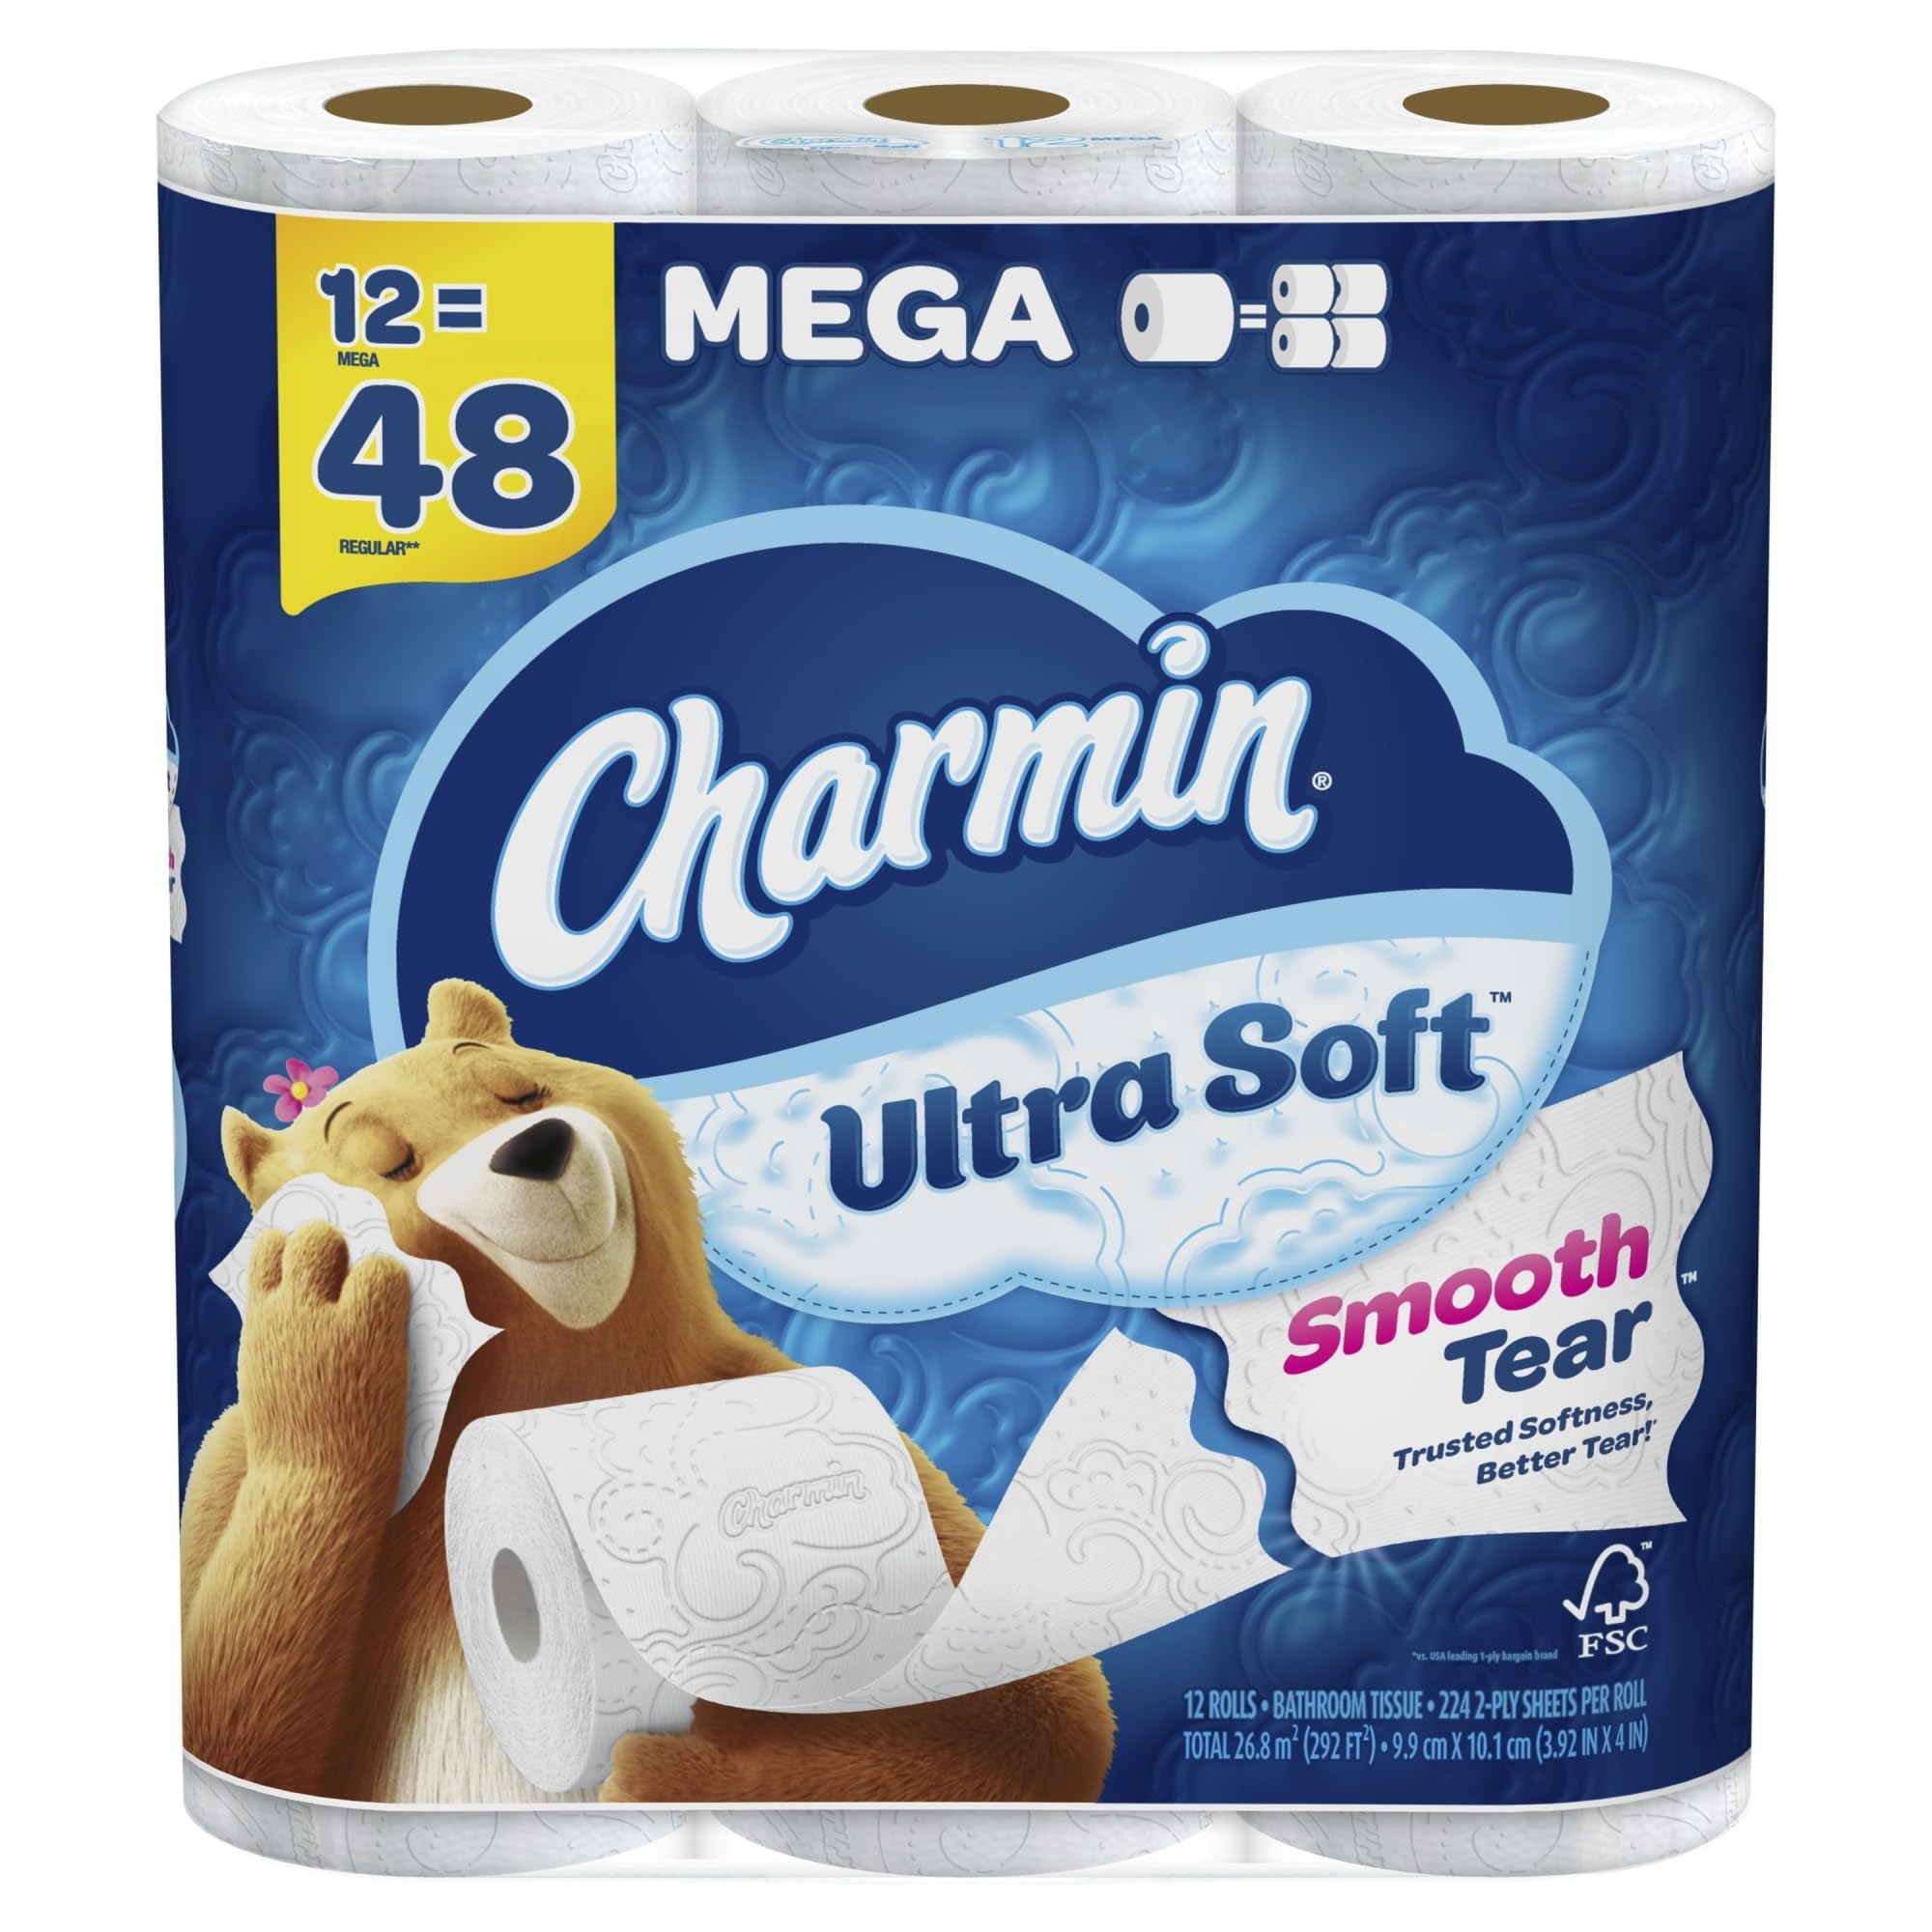
Item Name: Charmin Ultra-Soft 2-Ply Toilet Paper Mega Rolls, 4" x 4", White, 224 Sheets Per Roll, Pack of 12 Rolls
Bullet Point 1: Use less tissue with a higher absorbency courtesy Charmin 2-ply bathroom tissue. The ultra-soft design is comfortable on your skin and won't clog your septic system.
Bullet Point 2: Pack contains 4 Mega Rolls (244 Sheets Per Roll) of Charmin Ultra Soft Toilet PaperCushiony soft without compromising strengthHolds up so your hands and behind keep clean while you goIrresistible softness you can see and feelMore 'gos' per pack with Charmin's plush Ultra Soft Mega Rolls
Product Description: Use less tissue with a higher absorbency courtesy Charmin 2-ply bathroom tissue. The ultra-soft design is comfortable on your skin and won't clog your septic system. Pack contains 4 Mega Rolls (244 Sheets Per Roll) of Charmin Ultra Soft Toilet PaperCushiony soft without compromising strengthHolds up so your hands and behind keep clean while you goIrresistible softness you can see and feelMore 'gos' per pack with Charmin's plush Ultra Soft Mega Rolls
Value: 1.0
Unit: Count

Price: 18.985